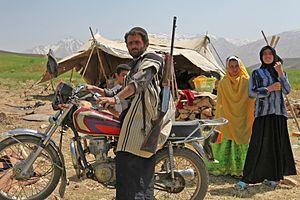
Les Bakhtiari sont un groupe ethnique d'Iran méridional. Leur territoire, d'une superficie approximative de 75 000 kilomètres carrés, est situé dans la partie méridionale des chaînes du Zagros entre Ispahan et Ahvaz.